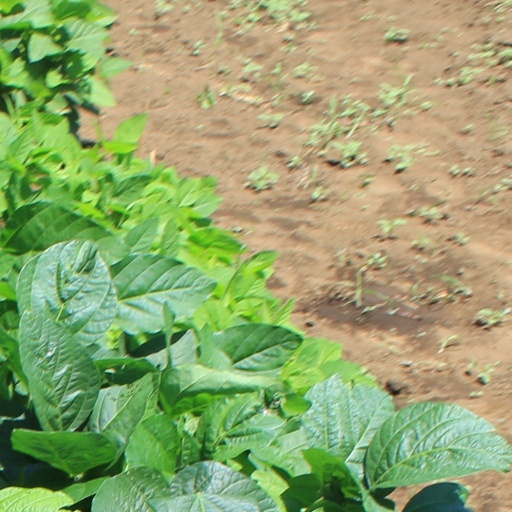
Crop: soybean